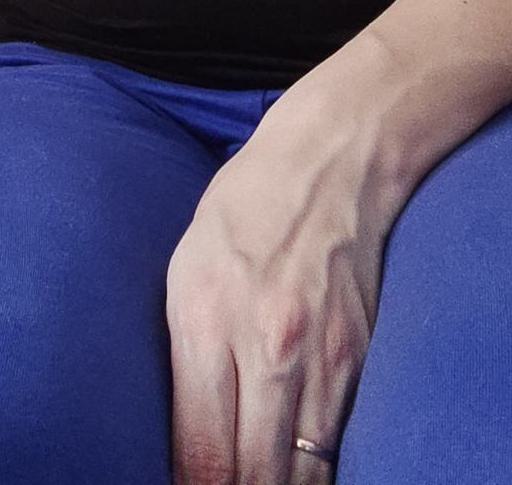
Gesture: no_gesture